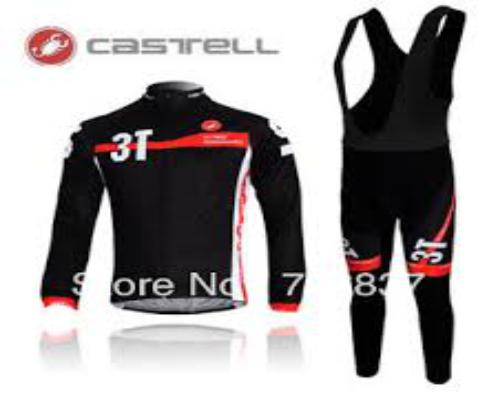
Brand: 3t cycling
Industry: Sports